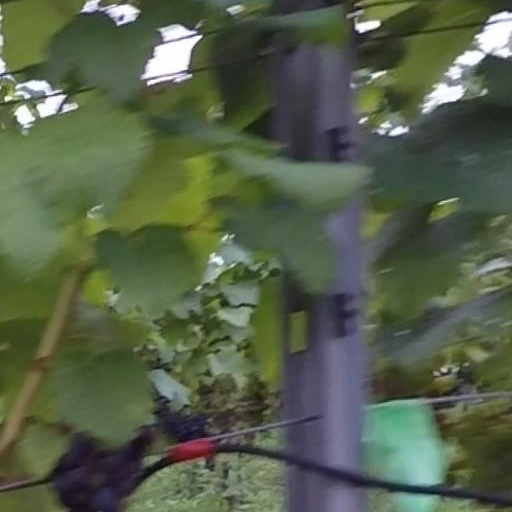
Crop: grape